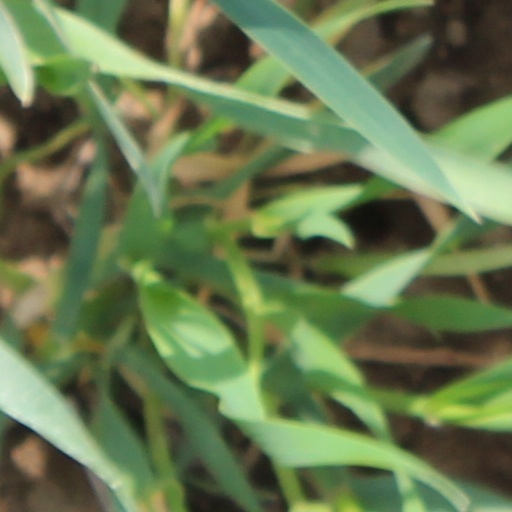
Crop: wheat